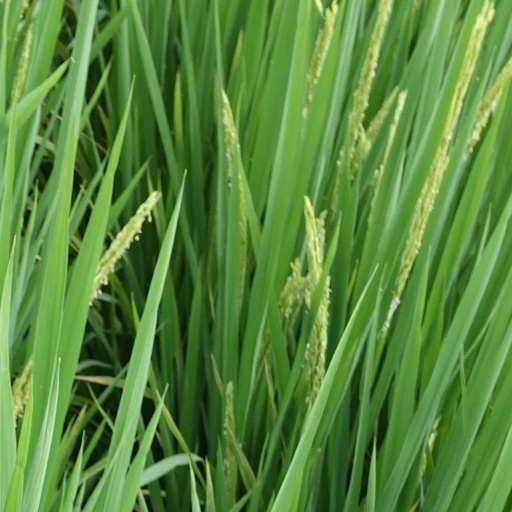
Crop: rice